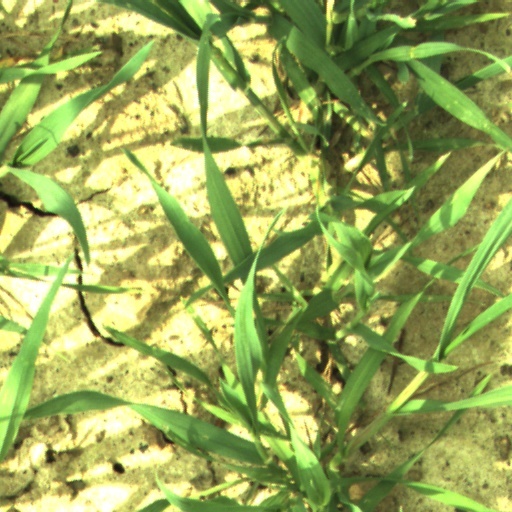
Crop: wheat